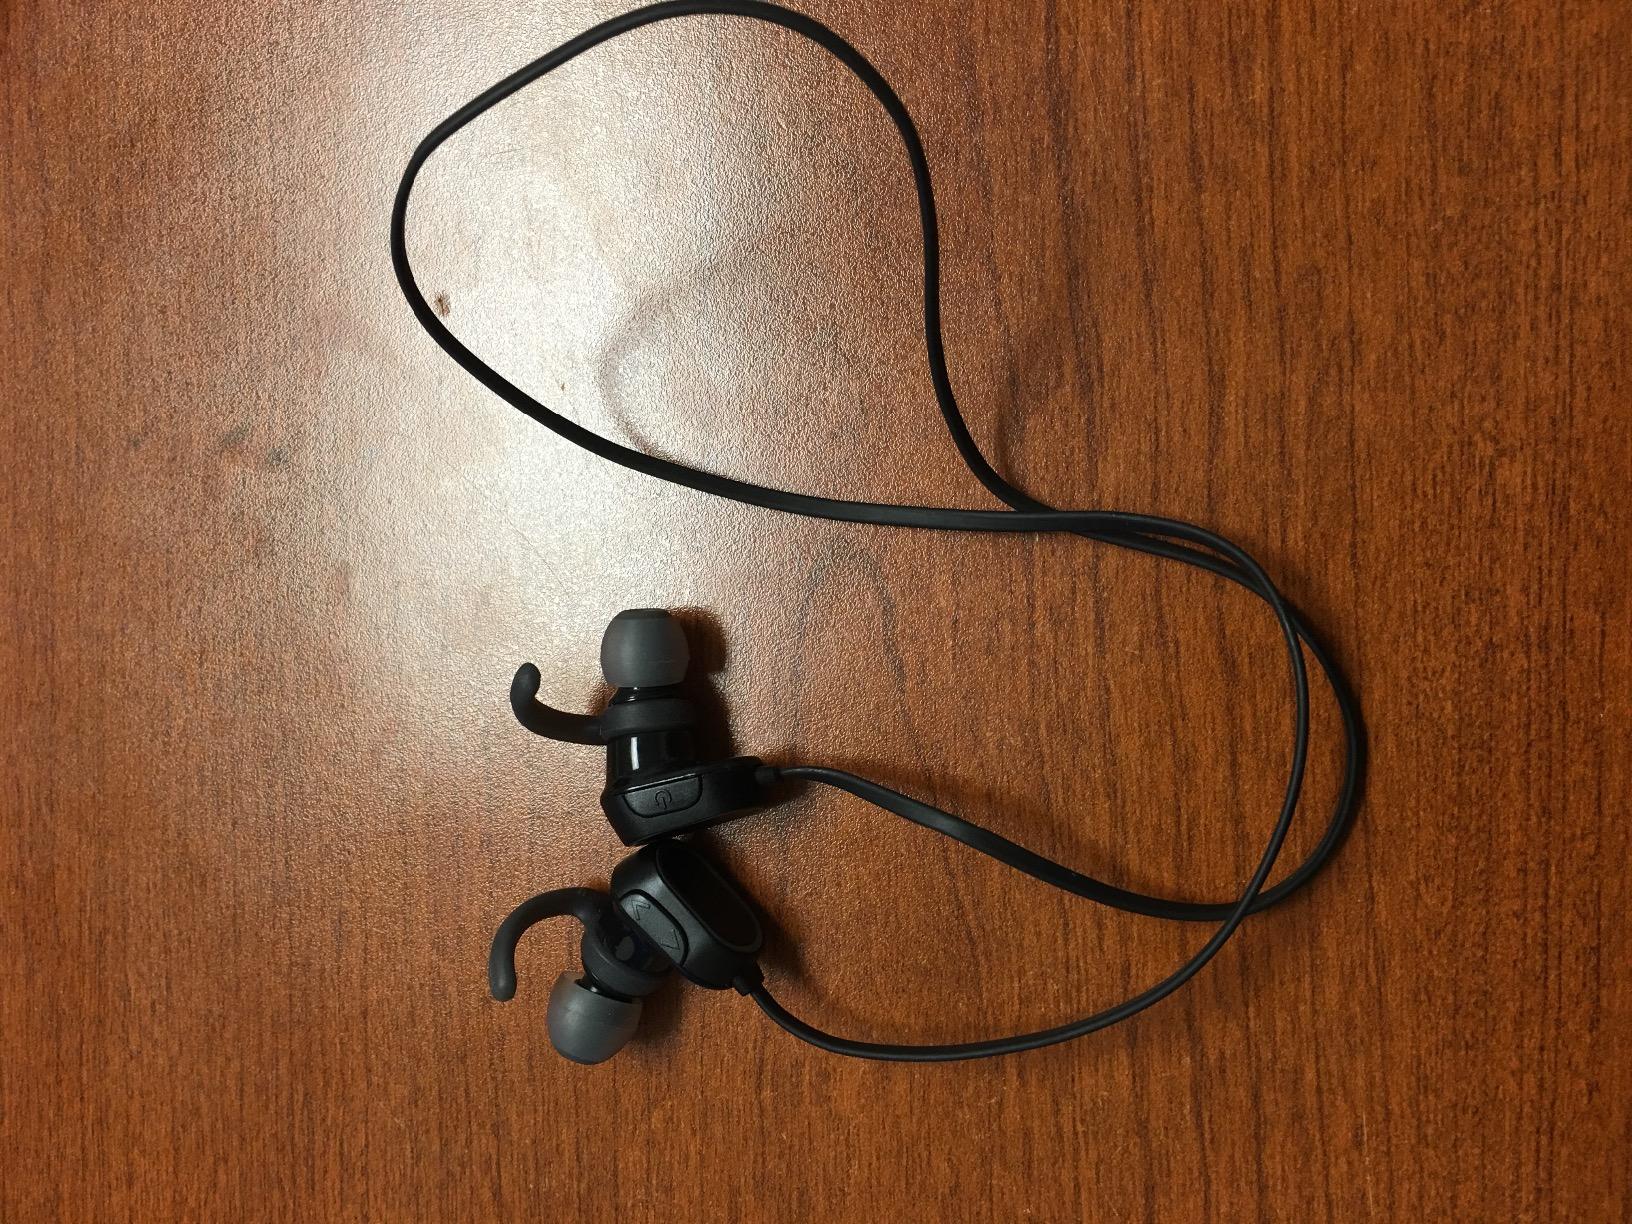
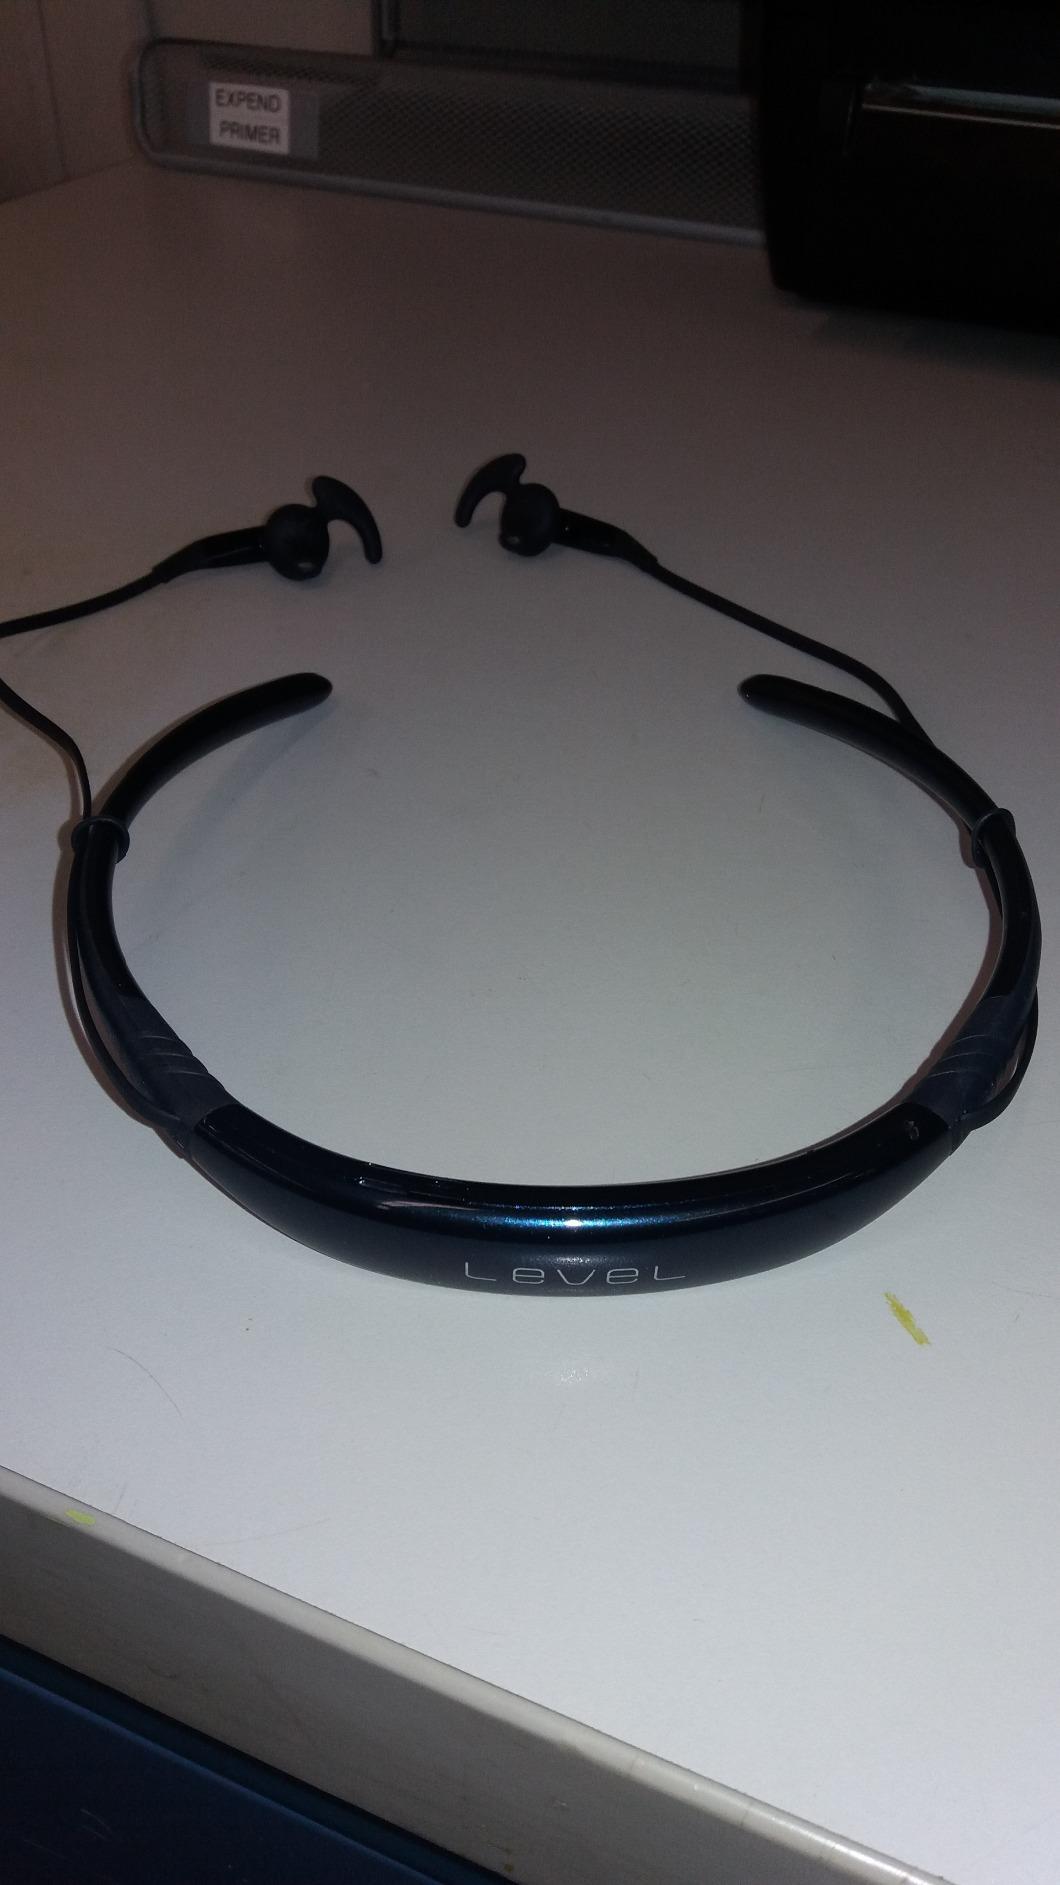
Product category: headphones
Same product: no